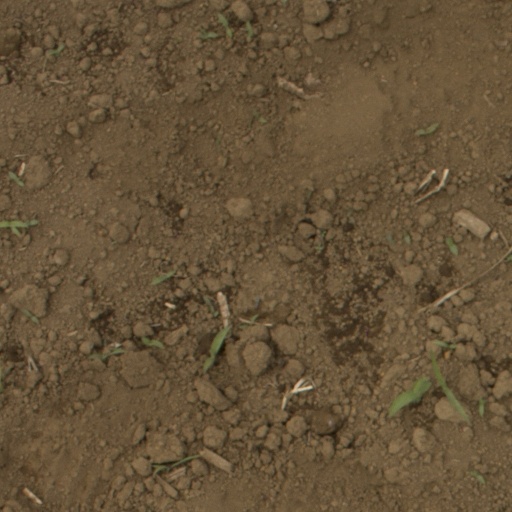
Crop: Jerusalem artichoke